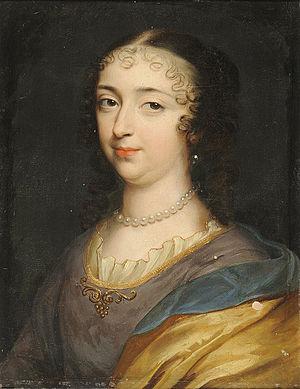
Le titre de duc et duchesse de Modène fut créé en 1452 par l'empereur Frédéric III du Saint-Empire pour la Maison d'Este, dont les membres étaient seigneurs de Ferrare, et furent également créés ducs de Reggio d'Émilie puis ducs de Ferrare en 1471. En 1597, le duché de Ferrare fut incorporé aux États pontificaux, les Este demeurant ducs de Modène et de Reggio jusqu'en 1796. À cette date, les deux duchés furent incorporés à la République cispadane créée par Napoléon Bonaparte.